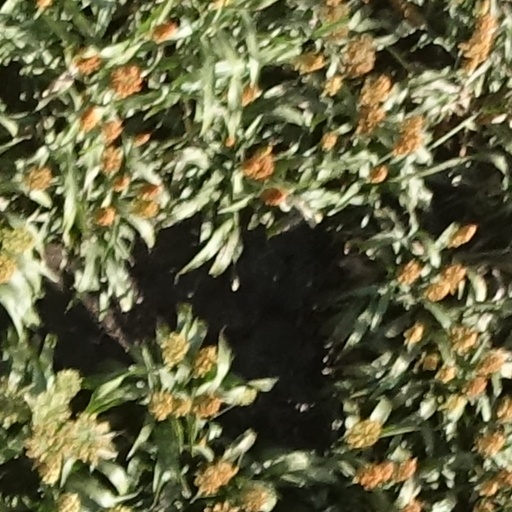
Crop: sorghum